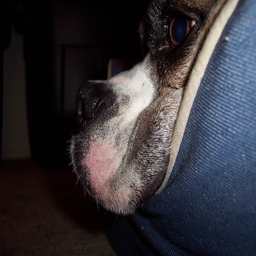
a close up of a dog laying on a soft surface
A dog laying in a blue bag with it's face hanging out of it.
The dog peeks out from behind a cushion.
a dog stuck in something showing his nose out
The nose of a dog hangs over the cushion of the chair.